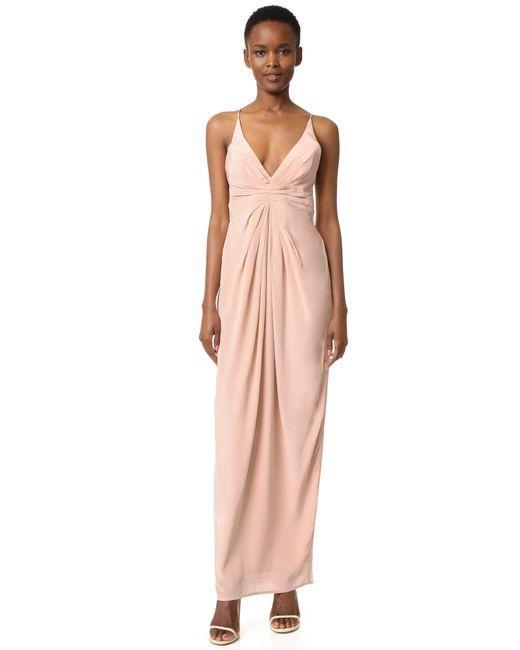
Brautjungfernkleid in Babyrosa Farbe